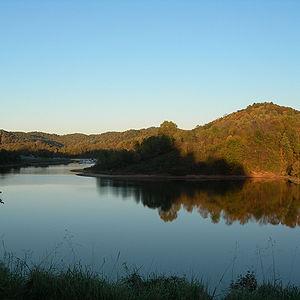
Voici une liste de lacs des États-Unis.